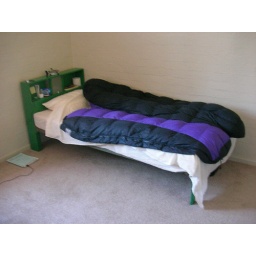
my bed in Chris' house